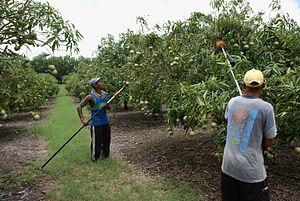
Mangues (Mangifera indica)
L'agriculture à La Réunion est une activité importante au sein de l'économie de La Réunion: le territoire agricole couvrant 20 % de la surface de l'île occupe 10 % des actifs, dégage 5 % du produit brut régional et lui fournit son premier poste d'exportation. Autrefois axée sur la culture du café puis du giroflier, elle est centrée sur celle de la canne à sucre depuis les événements du début du XIXᵉ siècle, à savoir les Grandes avalasses et la prise de La Réunion par les Britanniques. Elle est aujourd'hui confrontée à des enjeux importants liés aux décisions de l'Organisation mondiale du commerce à une échelle internationale et au développement du fait urbain à une dimension locale.